Giza Plateau

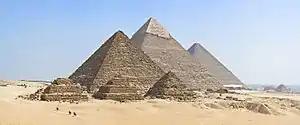

The Giza pyramid complex (مجمع أهرامات الجيزة), also called the Giza necropolis and also known as the Pyramids of Giza or Egypt, is the site on the Giza Plateau in Giza, that includes the Great Pyramid of Giza, the Pyramid of Khafre, and the Pyramid of Menkaure, along with their associated pyramid complexes and the Great Sphinx of Giza. All were built during the Fourth Dynasty of the Old Kingdom of Ancient Egypt, between 2600 and 2500 BC. The site also includes several cemeteries and the remains of a workers' village.